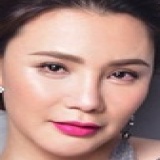
ca sĩ Hồ Quỳnh Hương